Cornish hedge

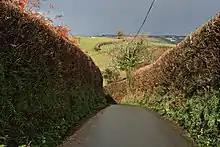

Cornish hedges suffer from the effects of tree roots, burrowing rabbits, rain, wind, farm animals and people. Eventually the hedge sides lose their batter, bulge outwards and stones fall. How often repairs are needed depends on how well the hedge was built, its stone, and what has happened to it since it was last repaired. Typically a hedge needs a cycle of repair every 150 years or so, or less often if it is fenced.